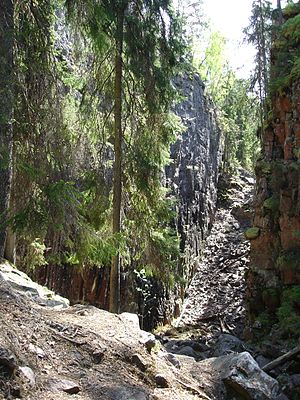
Skurugata
Skurugata
Skurugata er en usædvanlig geologisk dannelse i Eksjö kommune, Jönköpings län, Småland i Sverige. Skurugata er omkring 800 meter lang bjergkløft, som er mellem 7 og 24 meter bred og op til 35 meter dyb. Der er flere lignende kløfter i det østlige Småland, hvoraf Skurugata er den største.